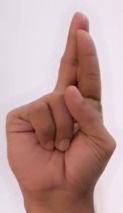
ASL sign: R